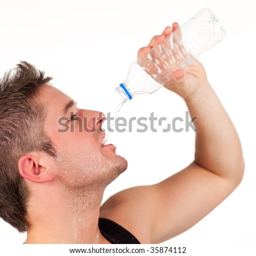
man drinking water after workout in the gym